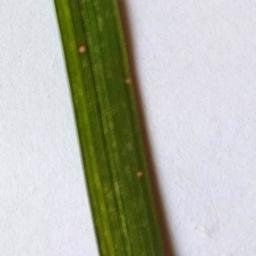
Label: Rice___Leaf_Blast